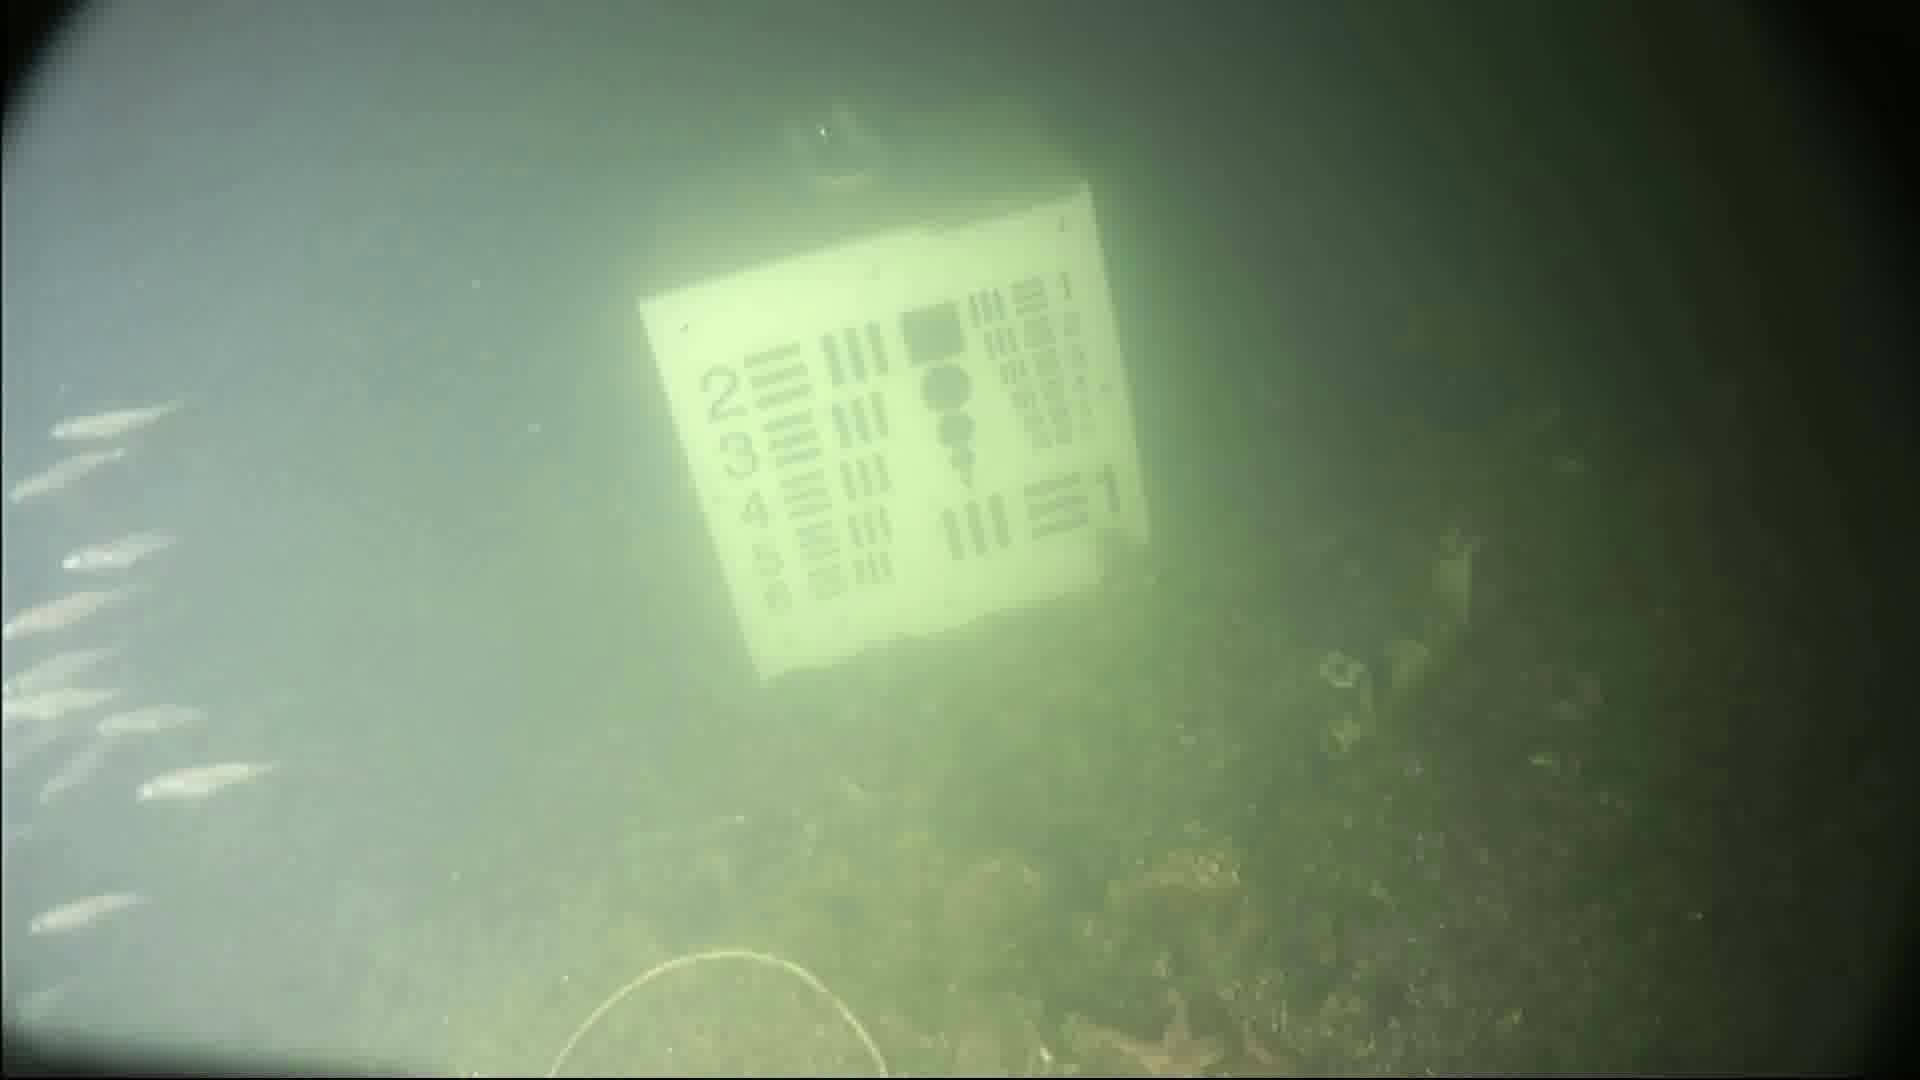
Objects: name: small_fish
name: starfish